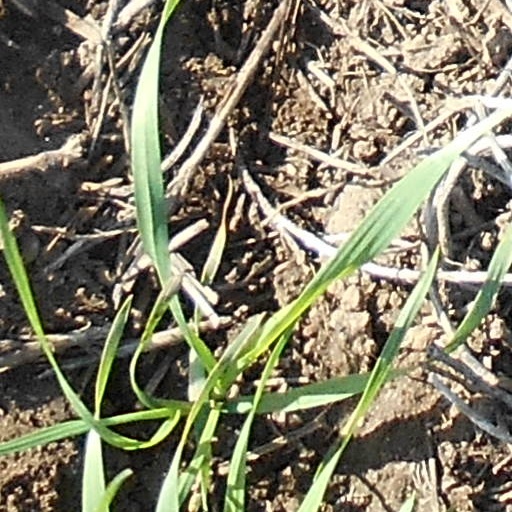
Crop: wheat